38th Virginia Infantry Regiment

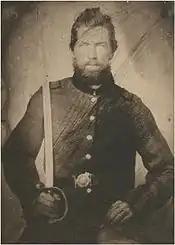
Col. Powhatan Whittle, 38th Virginia Infantry

The 38th Virginia Infantry Regiment was an infantry regiment raised in Virginia for service in the Confederate States Army during the War Between the States. It fought mostly with the Army of Northern Virginia.